Arminia Bielefeld

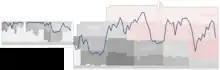
Historical chart of Arminia Bielefeld league performance

After World War II, a new league with all teams who competed in the Gauliga Westfalen was formed. Arminia were relegated and were unable to win re-promotion. In 1947–48, Arminia were a third division side for the first time in their history. After a dominating season in the Bezirksklasse, Arminia was docked 14 points because they fielded an ineligible player. The next season was already under way when the Landesliga (II) was expanded by two teams. Arminia took their chance, won the league and gained promotion to the Oberliga West.